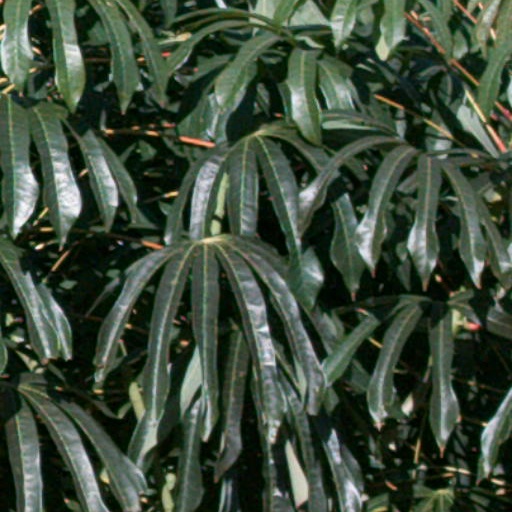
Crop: cassava